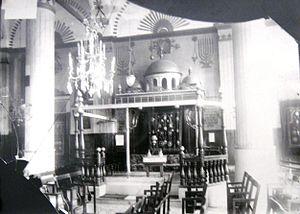
La Macédoine du Nord est un pays enclavé des Balkans, peuplé de 2 125 000 habitants, qui compte de nos jours, à peu près ⅔ de chrétiens et ⅓ de musulmans.
Bitola est une municipalité et une ville du sud-ouest de la Macédoine du Nord. La municipalité comptait 93 585 habitants en 2002 et couvre 422 km². La ville en elle-même comptait alors 74 550 habitants, le reste de la population étant réparti dans les villages alentour.
Moïse Cassorla est un rabbin français d'origine yougoslave, Grand-rabbin de Toulouse et après la Seconde Guerre mondiale rabbin à Paris.